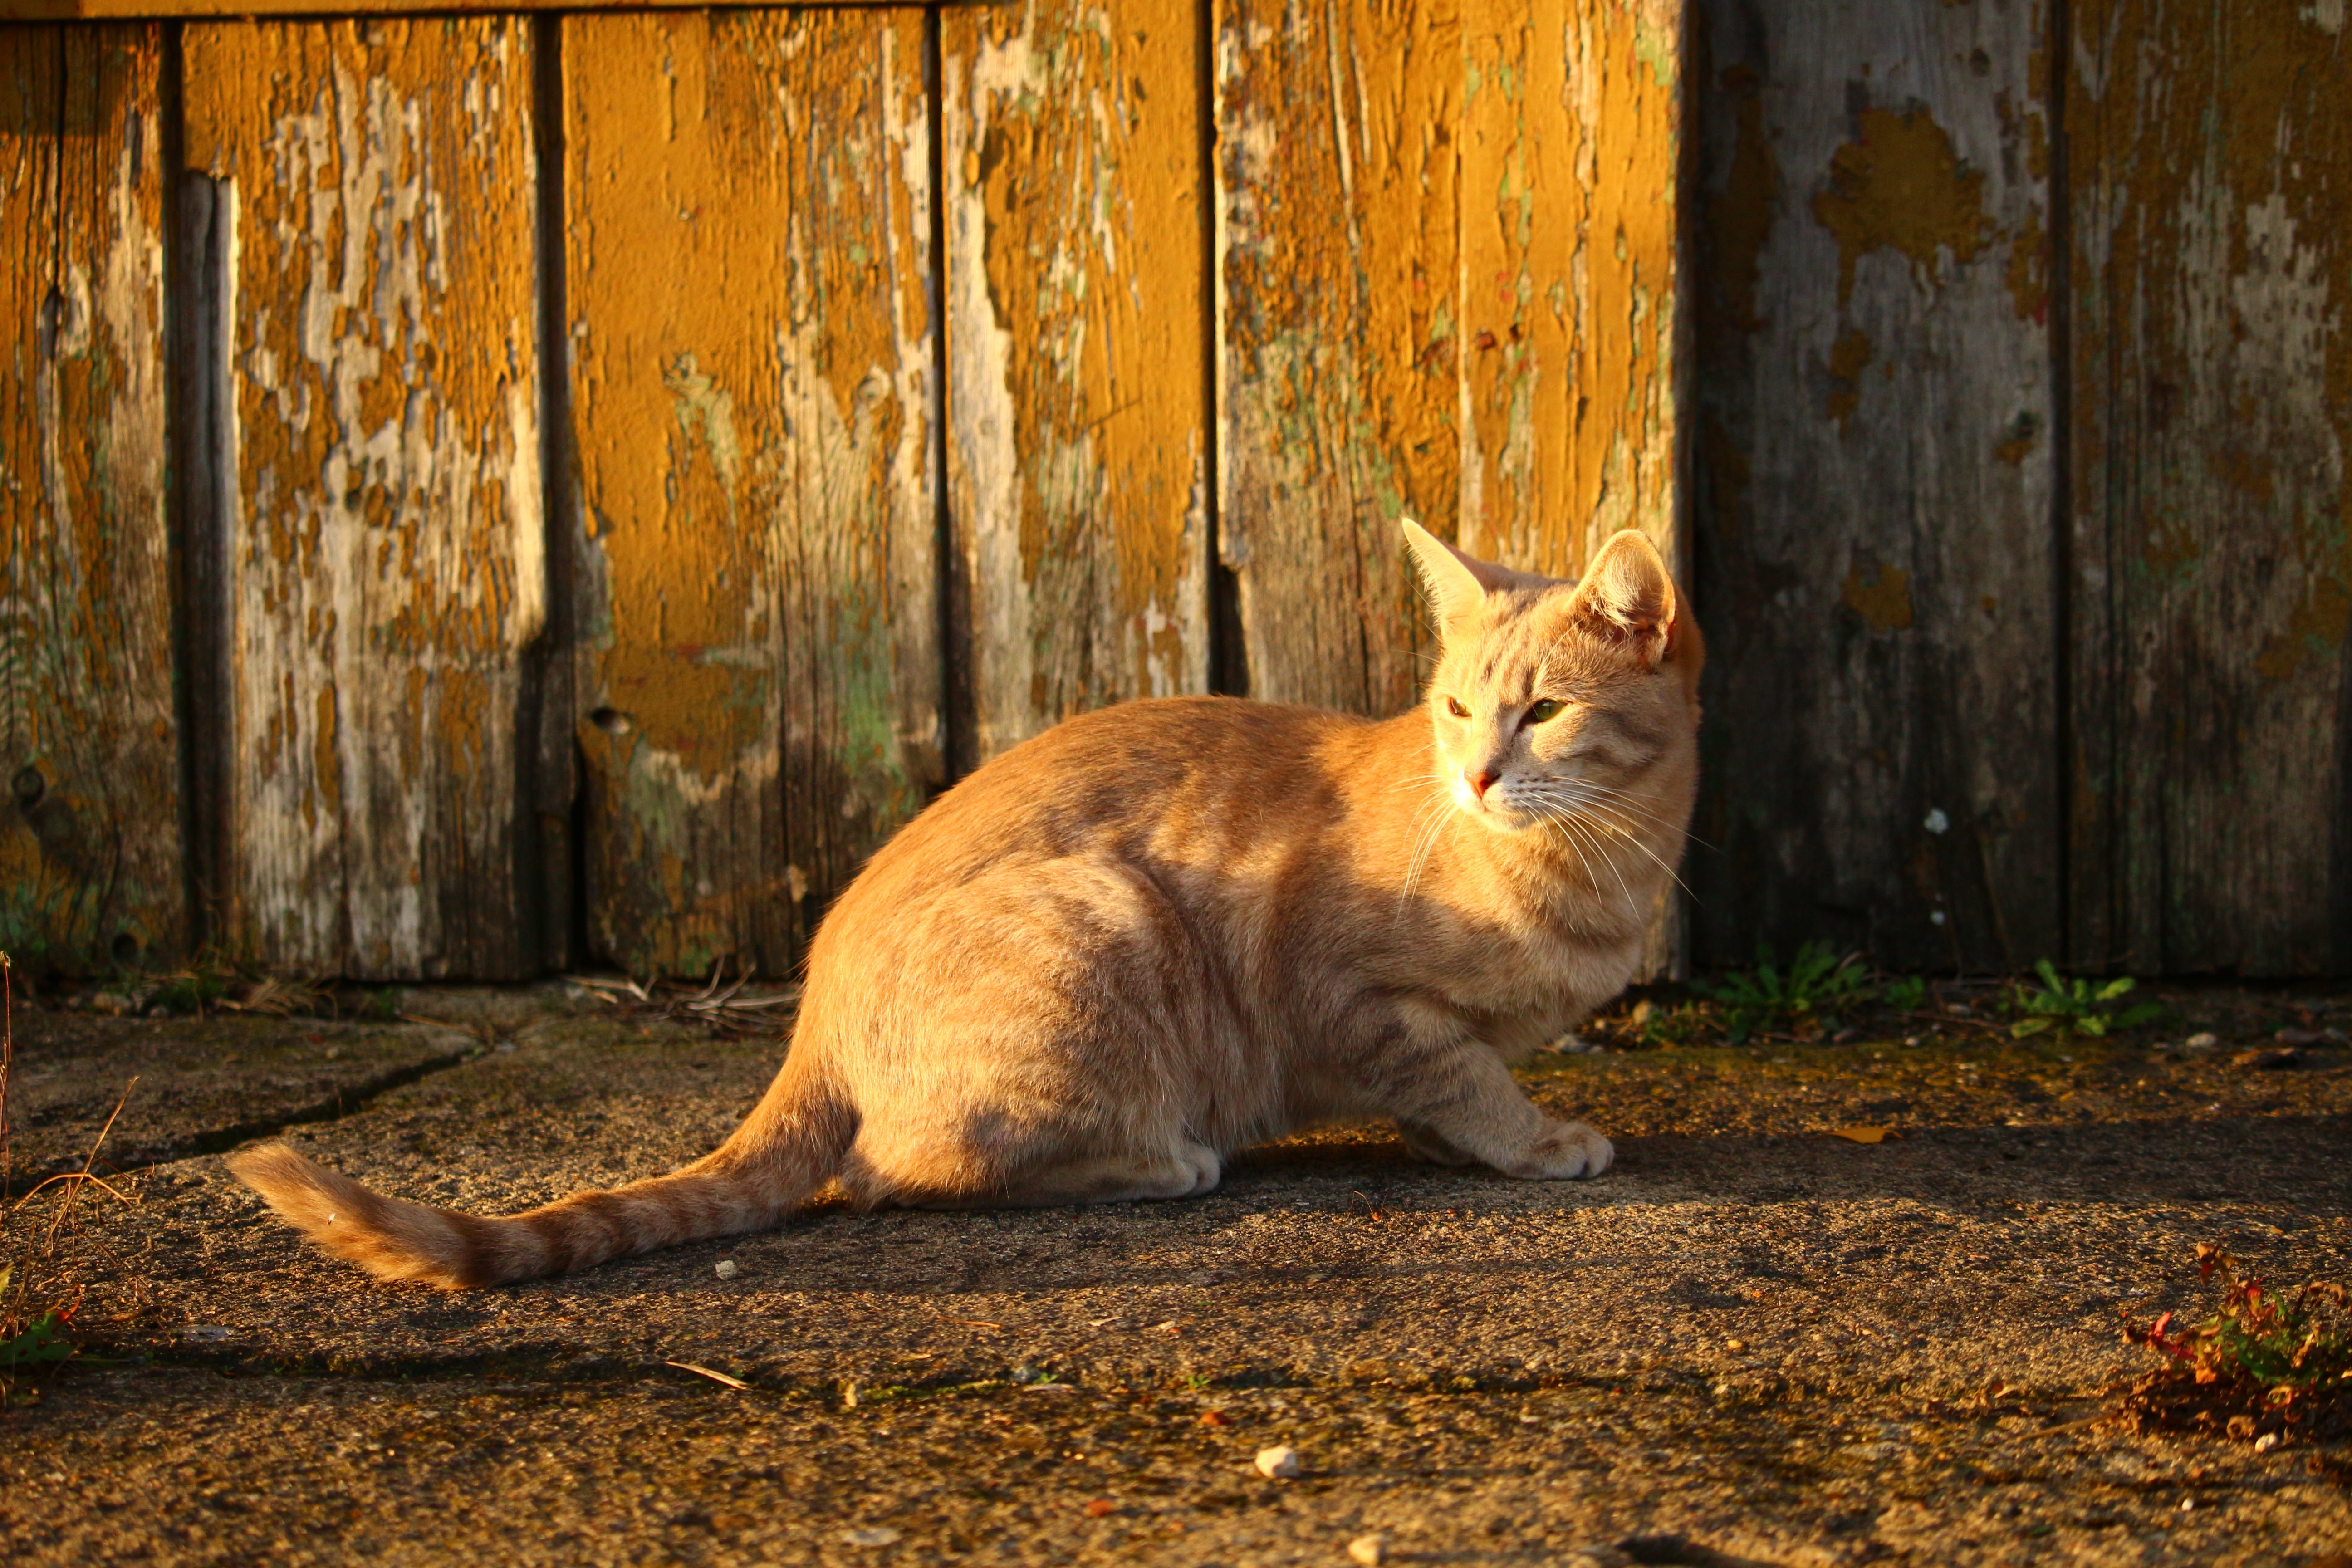
nature, wood, wildlife, kitten, cat, autumn, mammal, fauna, whiskers, vertebrate, fall color, evening light, wild cat, small to medium sized cats, cat like mammal